Ancient One

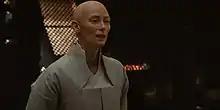
Tilda Swinton as the Ancient One in "Doctor Strange" (2016).

The Ancient One appears in media set in the Marvel Cinematic Universe (MCU), portrayed by Tilda Swinton. This version is depicted as an androgynous Celt to reflect the mystery of the character. Following her first appearance in the live-action film "Doctor Strange" (2016), alternate timeline variants appear in the live-action film "" (2019) and the Disney+ animated series "What If...?" (2021) episode "What If... Doctor Strange Lost His Heart Instead of His Hands?".